Seychelles International Airport

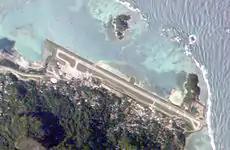

There is frequent service to the bus station in Victoria, with taxi ranks outside the terminal available to all locations on Mahé Island. Several tour operators' coach services also link passengers to the ferry terminal at the Old Port (Vieux Port) for inter-island ferry services and to the New Port (Nouveau port) for cruise holidays.